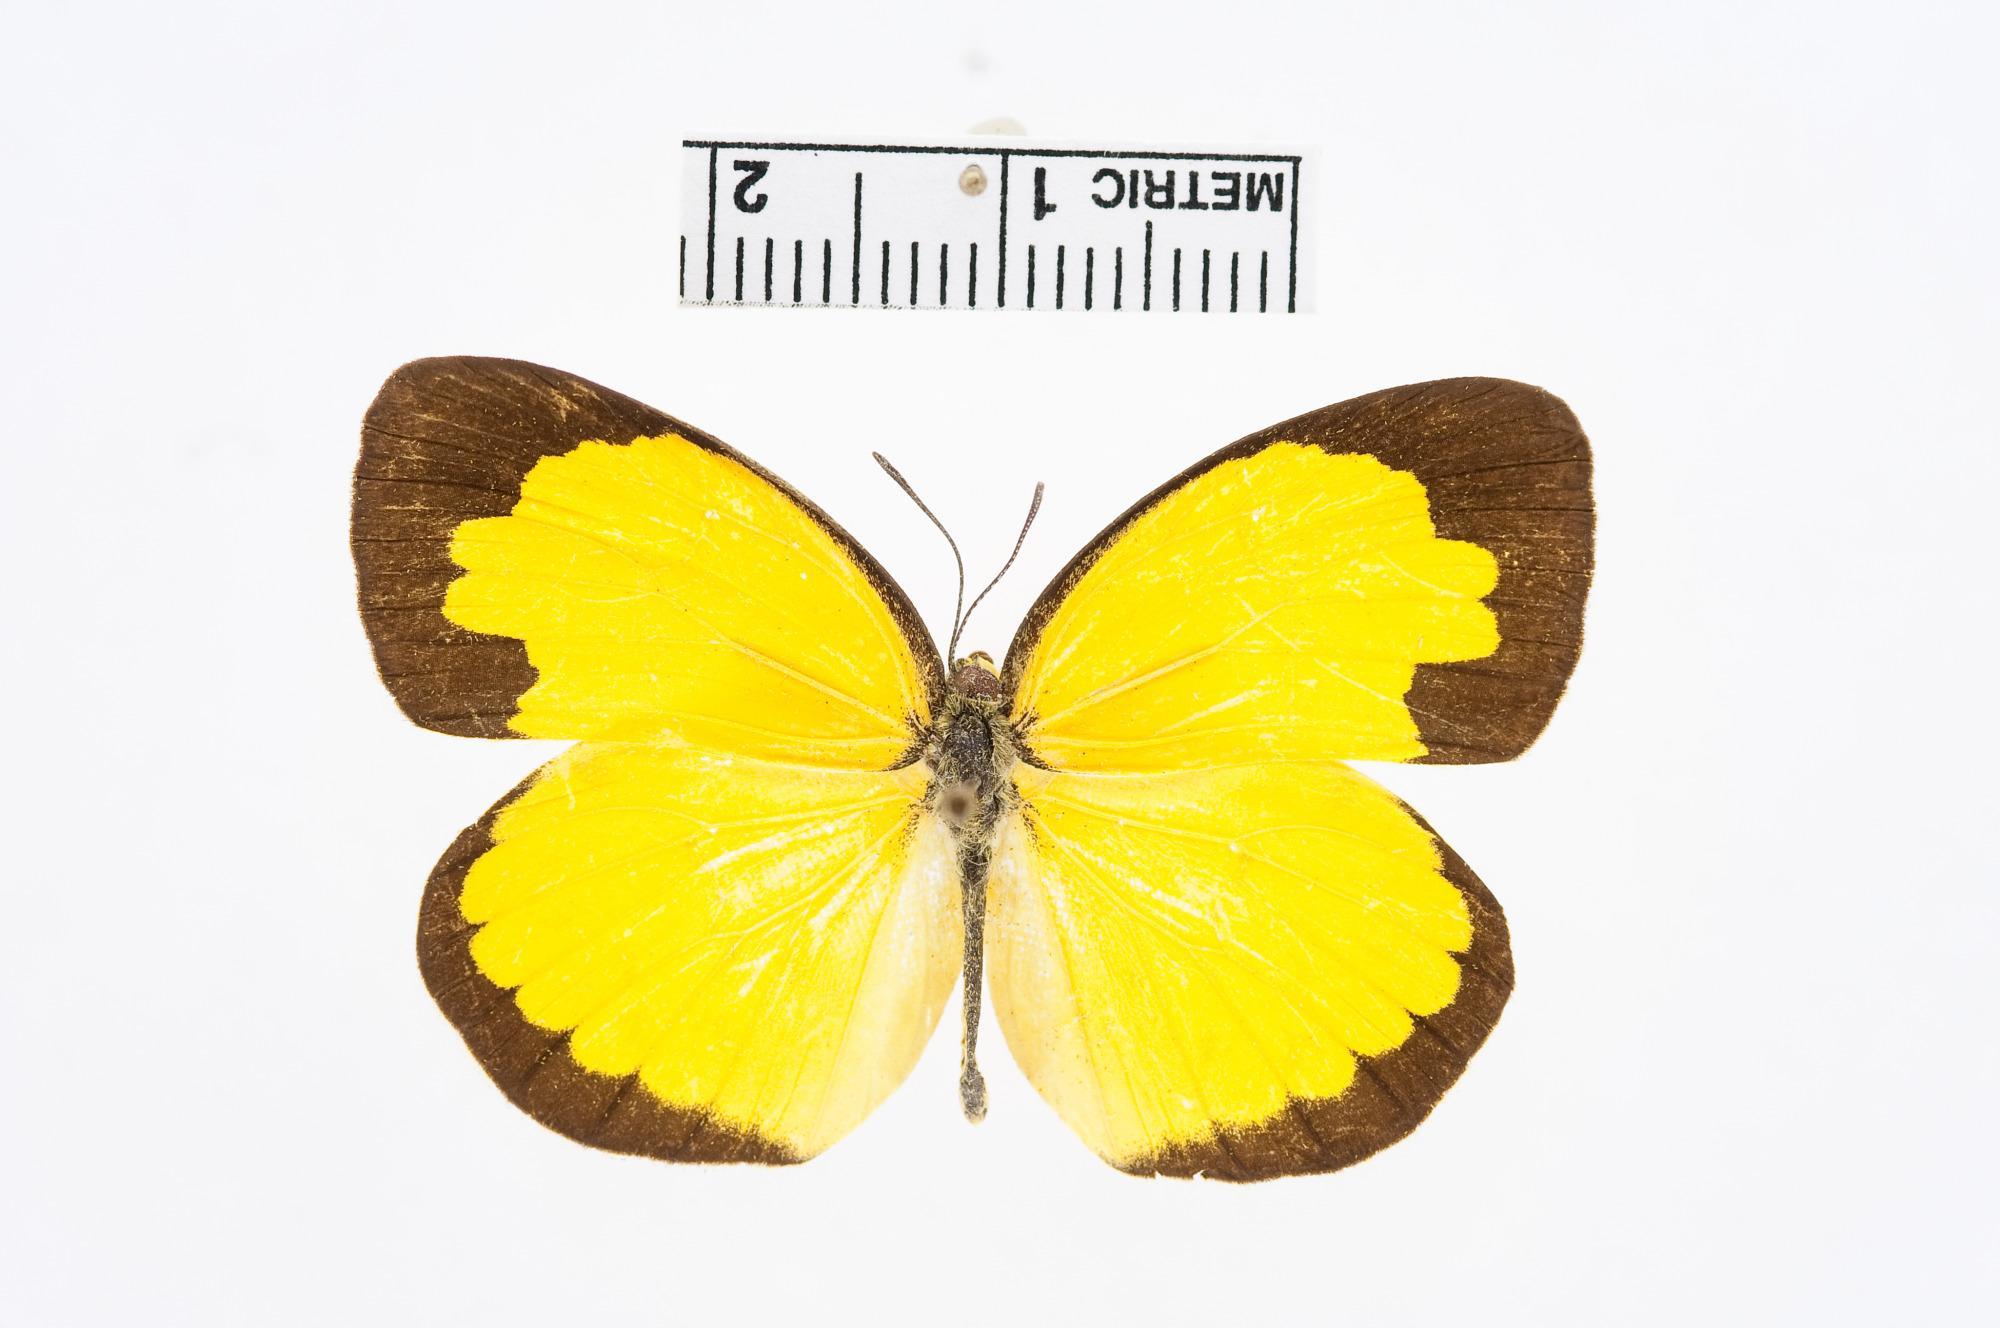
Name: Eurema alithea
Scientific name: Eurema alithea
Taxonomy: Animalia, Arthropoda, Hexapoda, Insecta, Lepidoptera, Pieridae, Coliadinae